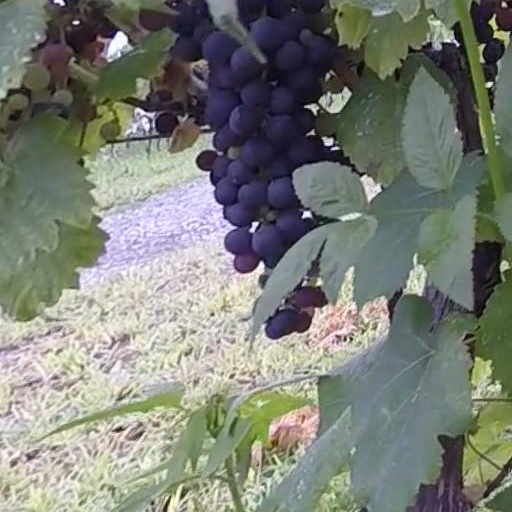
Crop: grape